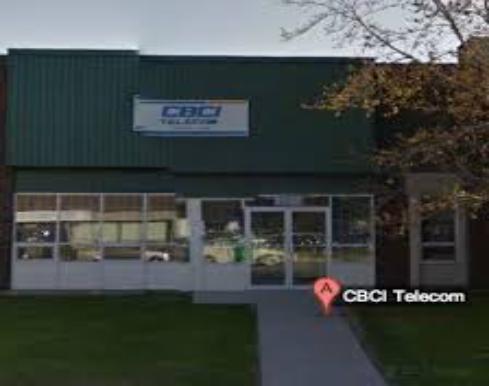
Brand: CBCI Telecom
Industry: Others